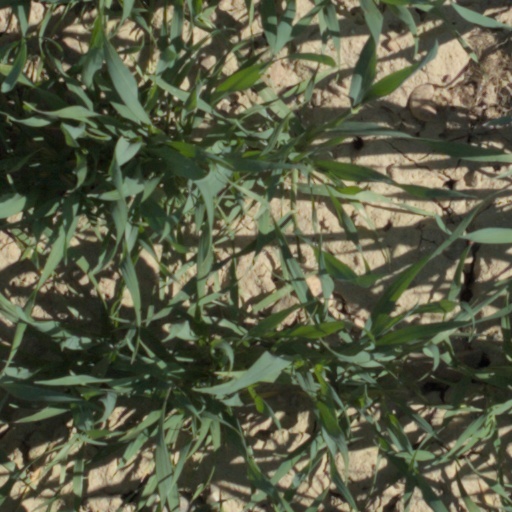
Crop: wheat